Mike Bennett (wrestler)

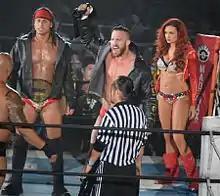
...and former IWGP Tag Team Champions.

At the June 23, 2013, tapings of "Ring of Honor Wrestling", Bennett teased leaving ROH, before turning on Evans and announcing that "The Prodigy is dead". On July 11, Bennett, now working as "Michael Bennett", was announced as a participant in the upcoming ROH World Championship tournament. On August 3, it was reported that Bennett that re-signed a long-term deal with ROH, after failing to come to terms with WWE. That same night, Bennett's first round ROH World Championship tournament match ended without a winner, when his opponent B. J. Whitmer was legitimately injured after a piledriver on the ring apron. ROH later awarded the win to Bennett, giving him a spot in the quarterfinals of the tournament. On August 17, Bennett was eliminated from the tournament by Tommaso Ciampa. The following month, Bennett started a feud with Kevin Steen over who had the more dangerous piledriver. The two faced off on October 26 at Glory By Honor XII, where Bennett was victorious, following a distraction from Kanellis. On December 14 at Final Battle 2013, Bennett was defeated by Steen in a Stretcher match and, as a result, could no longer use the piledriver in ROH.